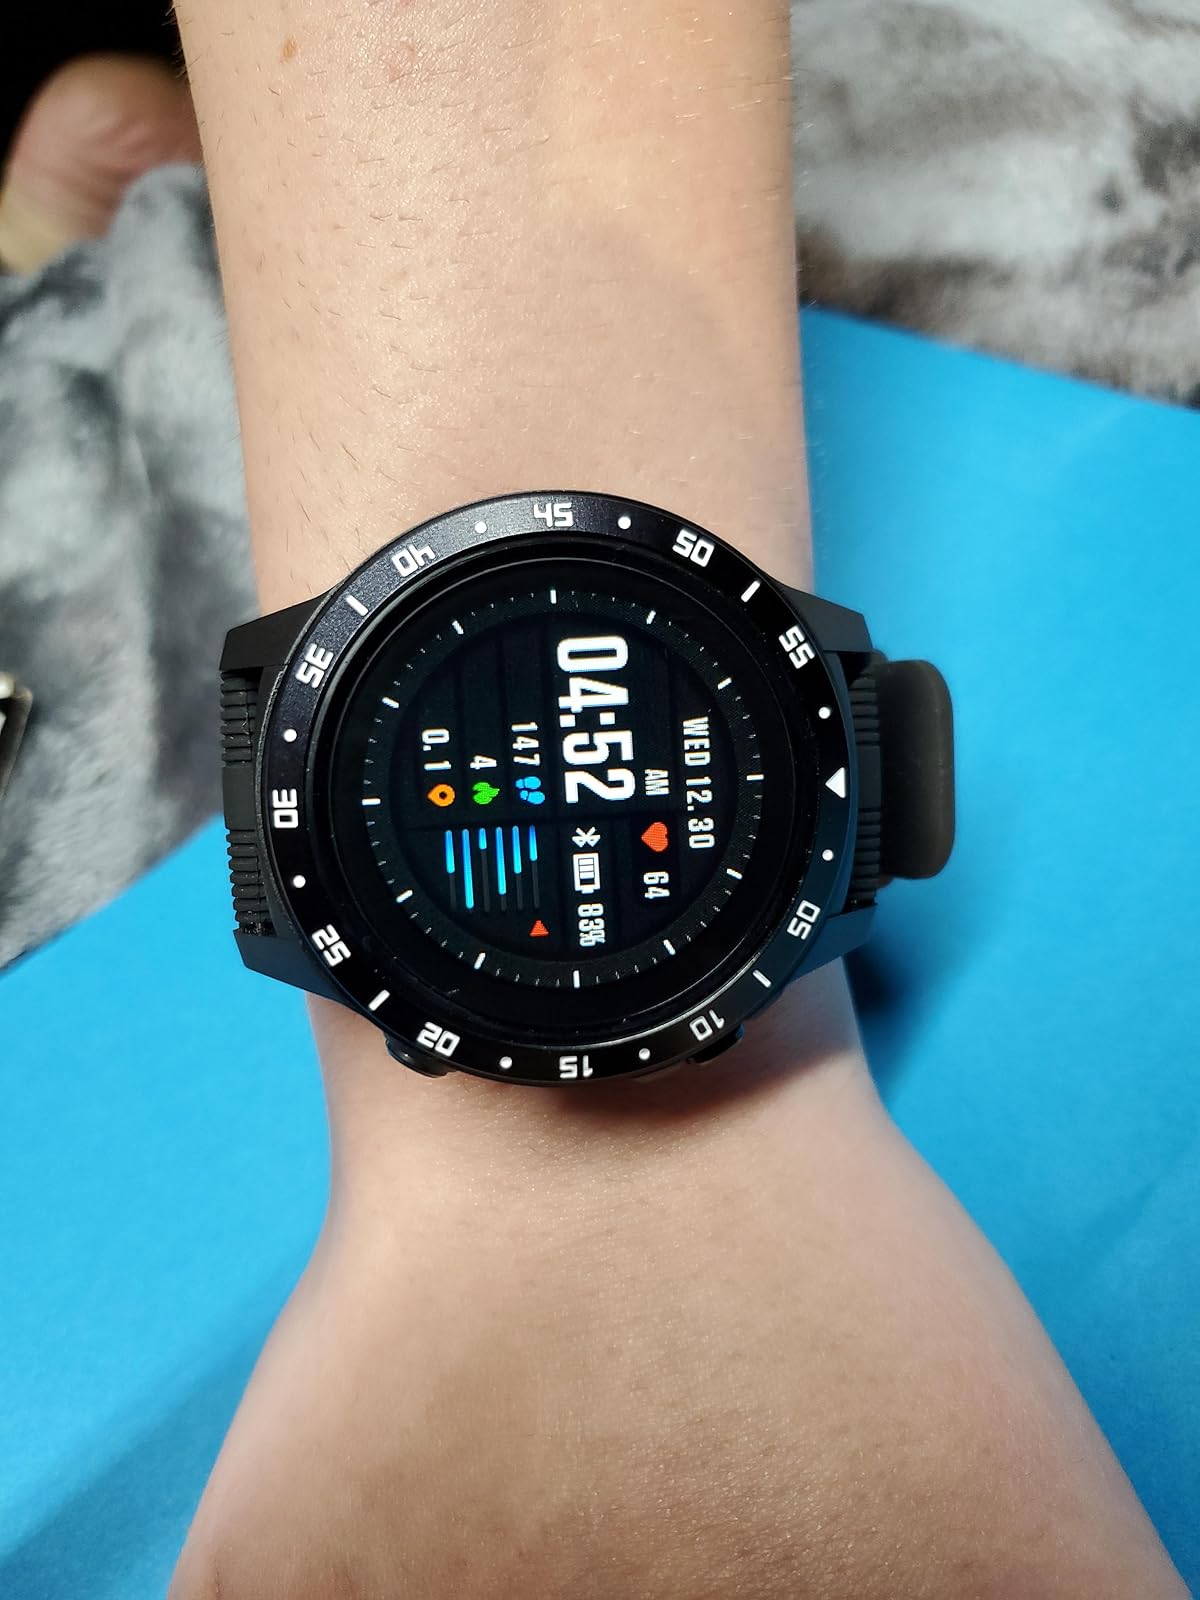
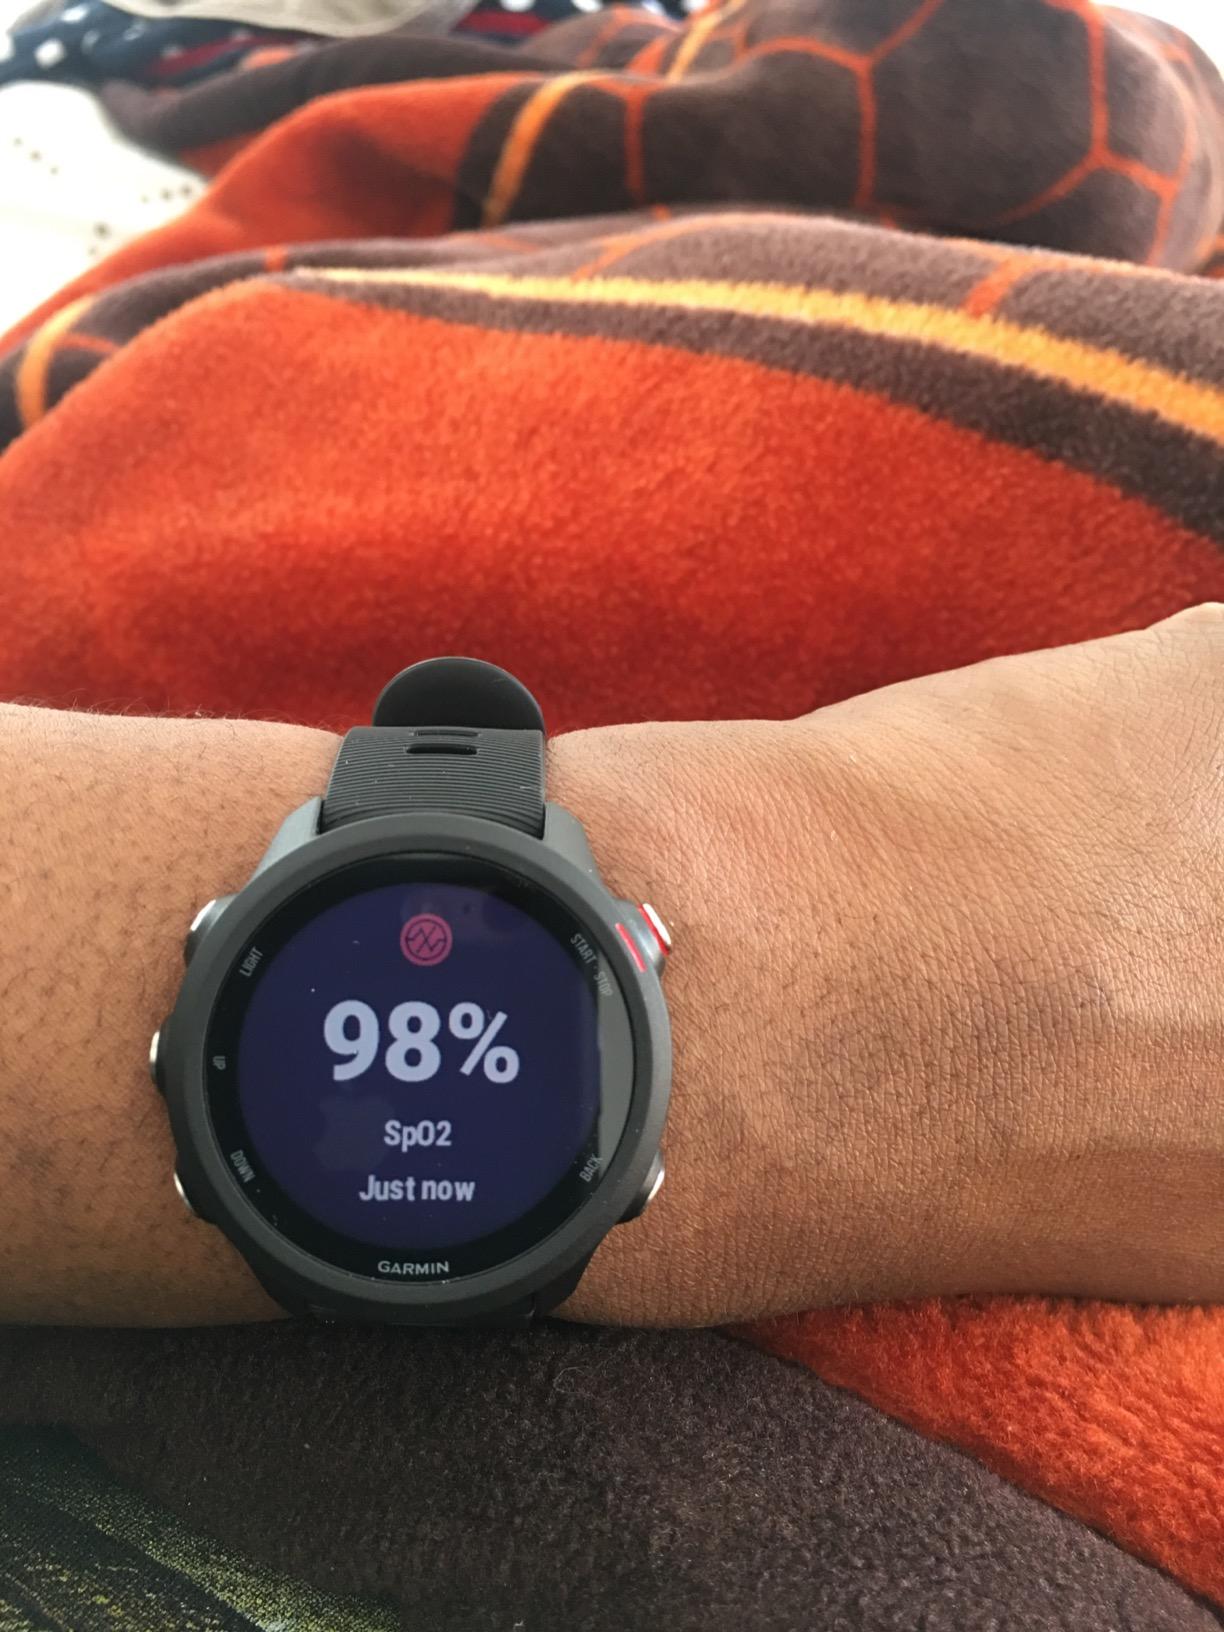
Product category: smartwatch
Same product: no